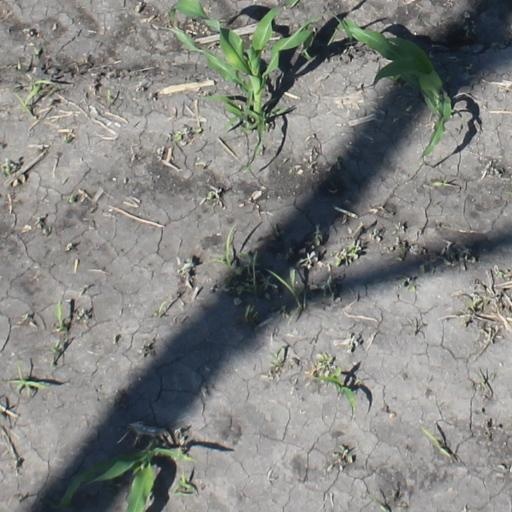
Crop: maize; corn